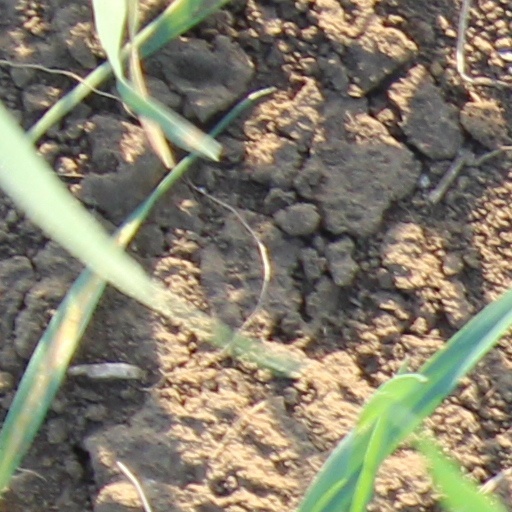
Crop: wheat